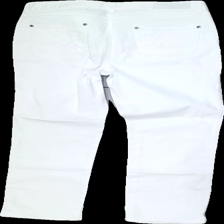
View: back
Type: Jeans
Category: Ladies
Brand: Not in the list
Colors: White
Material: 100% Cotton
Cut: Regular
Size: 40
Season: All
Trend: Denim
Price range: 50-100
Recommended usage: Reuse
Description: white jeans